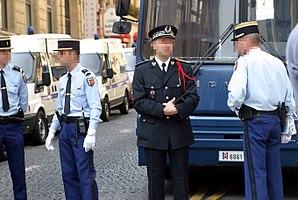
La police de sécurité du quotidien est une nouvelle doctrine d'emploi de la police française annoncée le 16 août 2017 par le ministre de l'Intérieur Gérard Collomb — sur laquelle il lui a été demandé de travailler dès sa prise de fonction — pour satisfaire la promesse électorale du président Emmanuel Macron élu en mai 2017. Le ministre prévoit sa mise en place avant la fin 2017. Dans son intervention du 18 octobre 2017 consacrée à la sécurité intérieure, le président Macron confirme la création de la PSQ, le calendrier de la concertation et apporte un certain nombre de précisions. Le 8 février 2018, à l'École militaire de Paris, le ministre de l'Intérieur annonce et lance le dispositif d'expérimentation, prélude au développement de la PSQ durant tout le quinquennat. Le 22 mai 2018, le président Macron revient sur le déploiement de la PSQ à l'occasion de son discours sur les banlieues, insistant à nouveau sur le partenariat avec les maires, son intention de développer une « société de vigilance » et son souhait qu'un plan contre le trafic de drogue vise les cités d'ici juillet 2018.